Questa, New Mexico

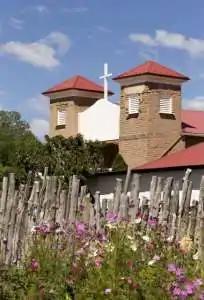
Historic San Antonio del Rio Colorado Church of Questa

The Historic San Antonio del Rio Colorado Church is in the historic plaza of Questa, present since the mid-1800s. After a collapse of the west wall in Questa's historic church, the community is restoring it. Made with adobe and woodwork, it was scheduled to be completed mid-2016.